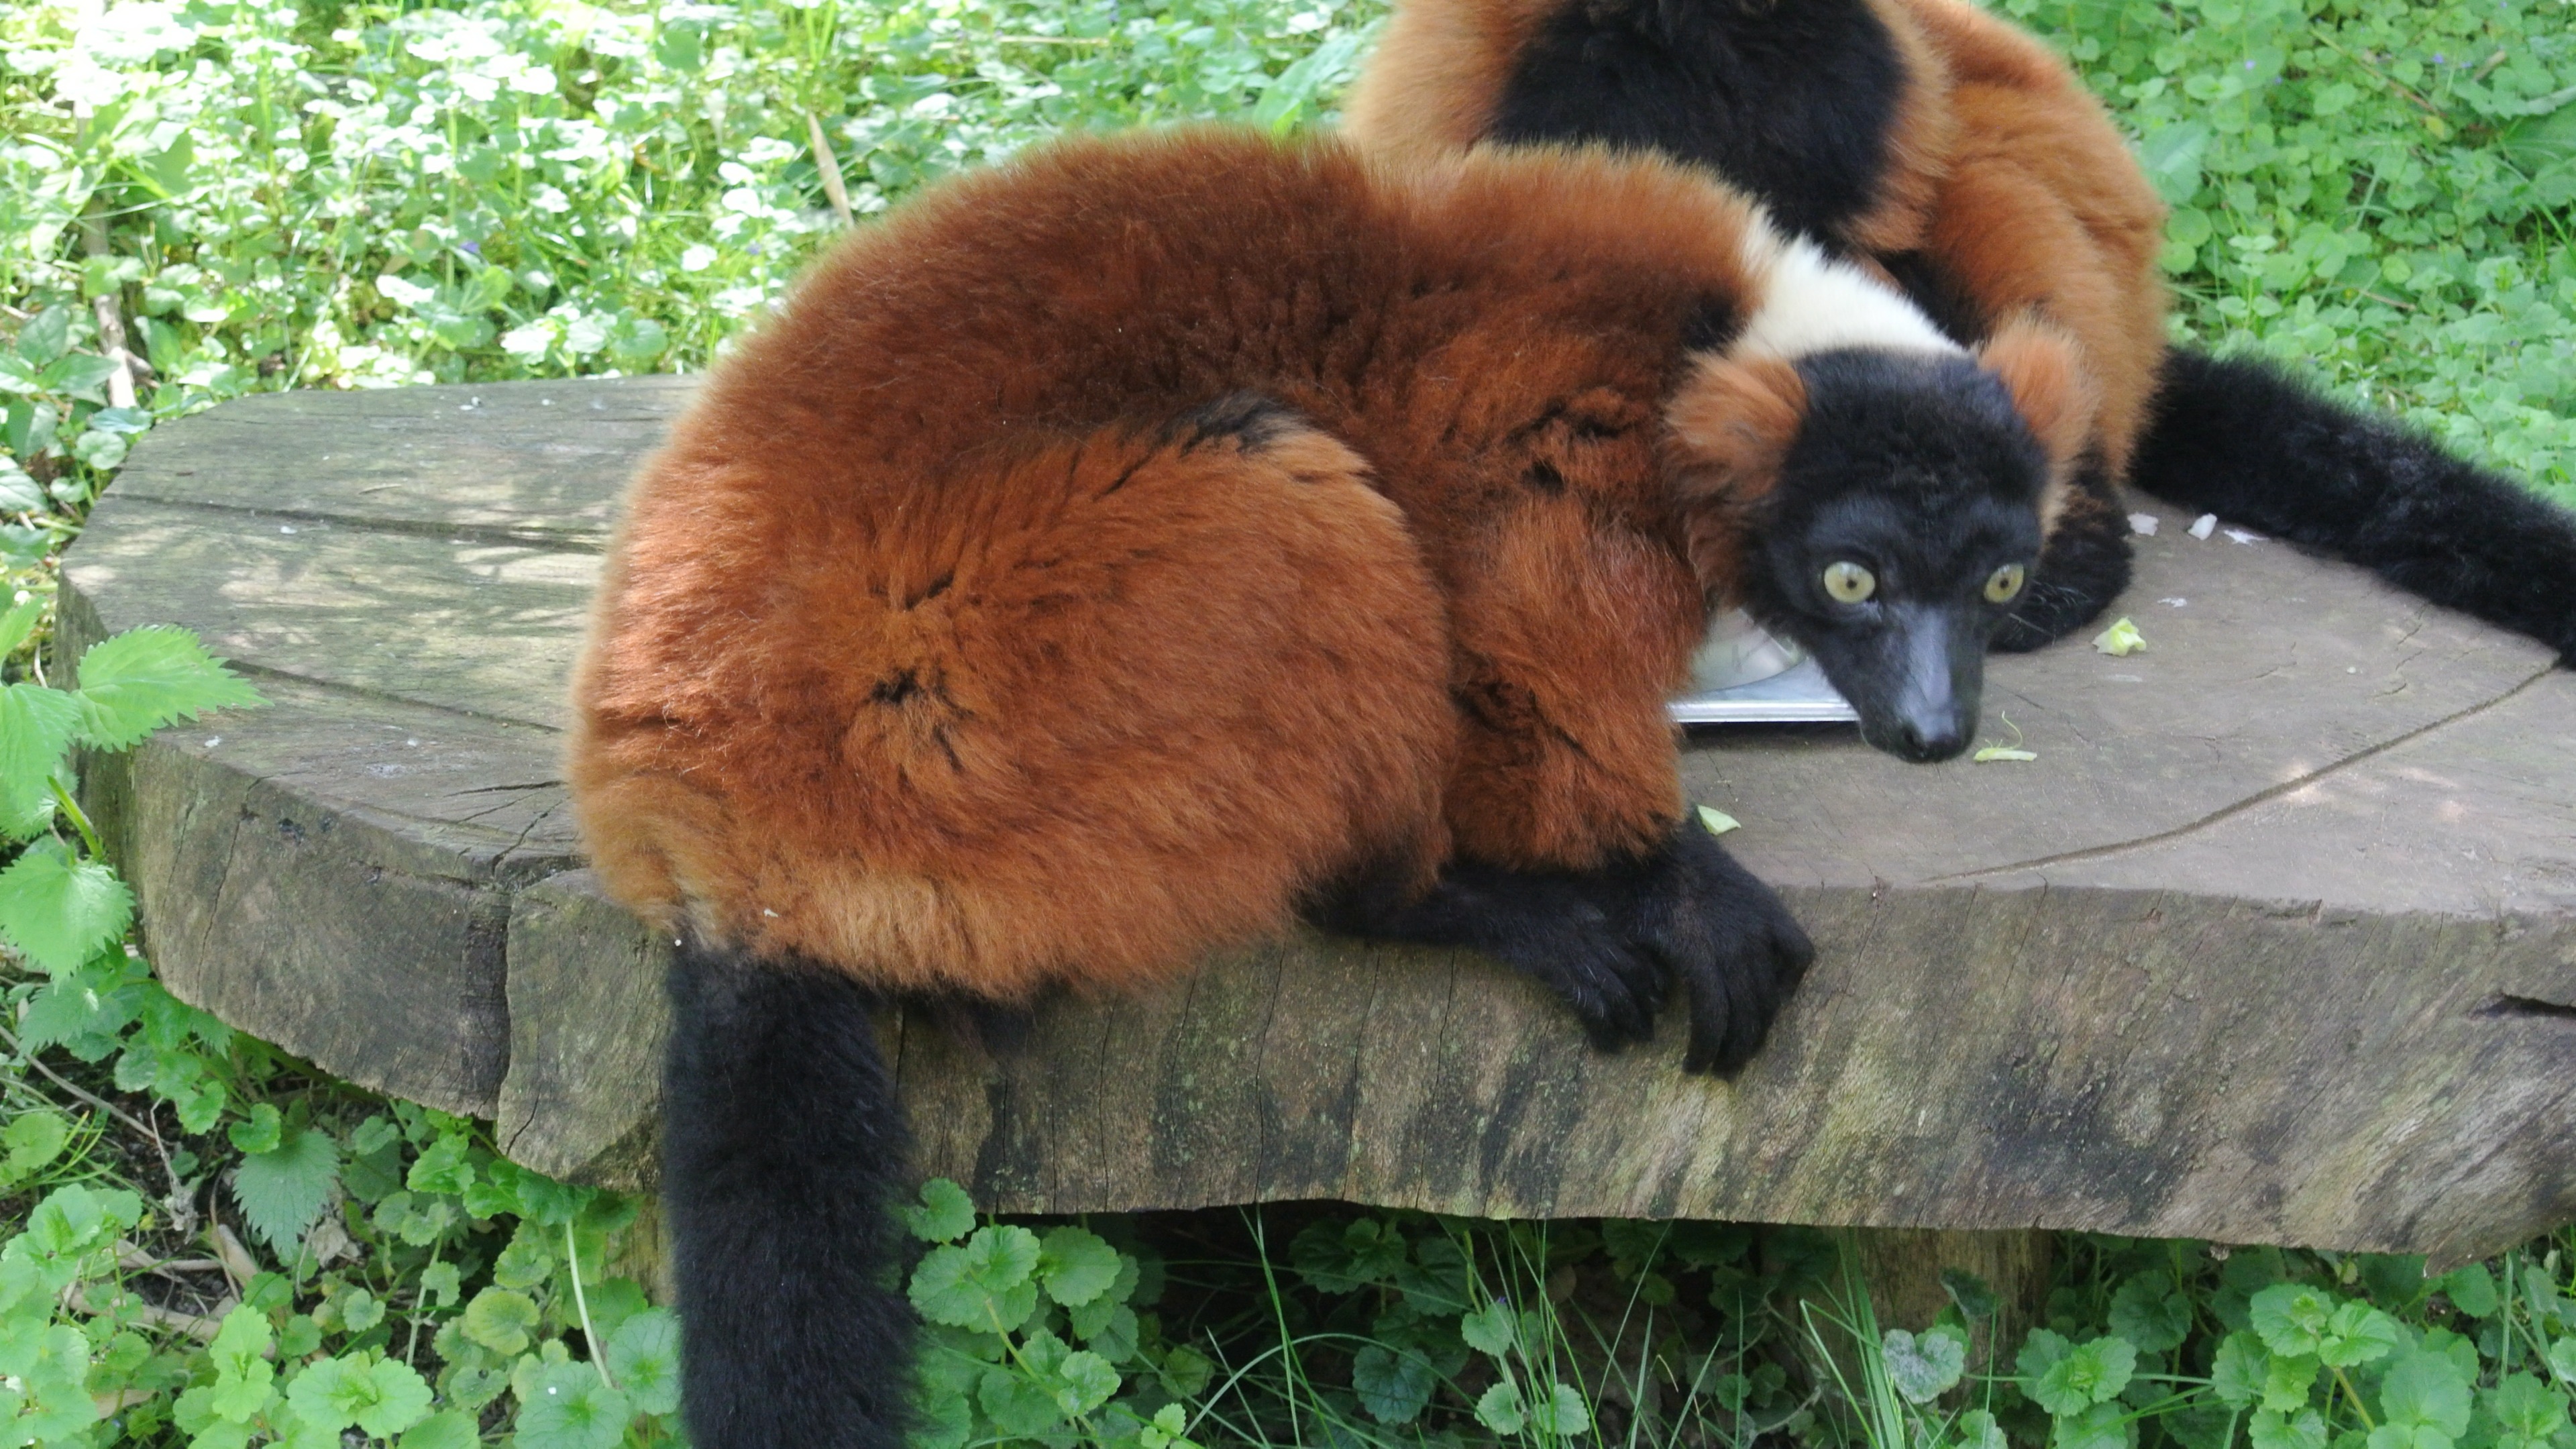
nature, animal, wildlife, zoo, mammal, fauna, primate, vertebrate, wildlife photography, dog breed group, monkey art